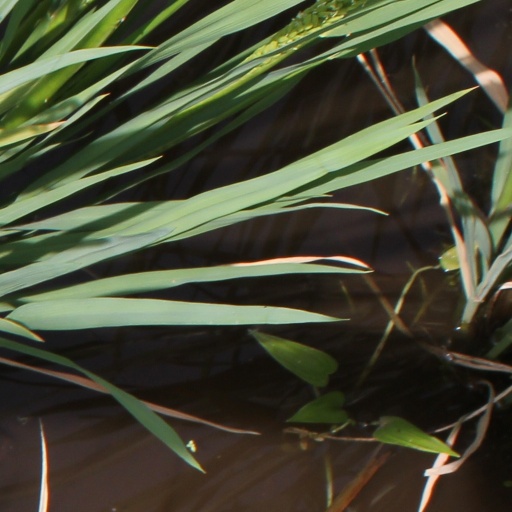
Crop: rice